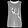
Label: Shirt